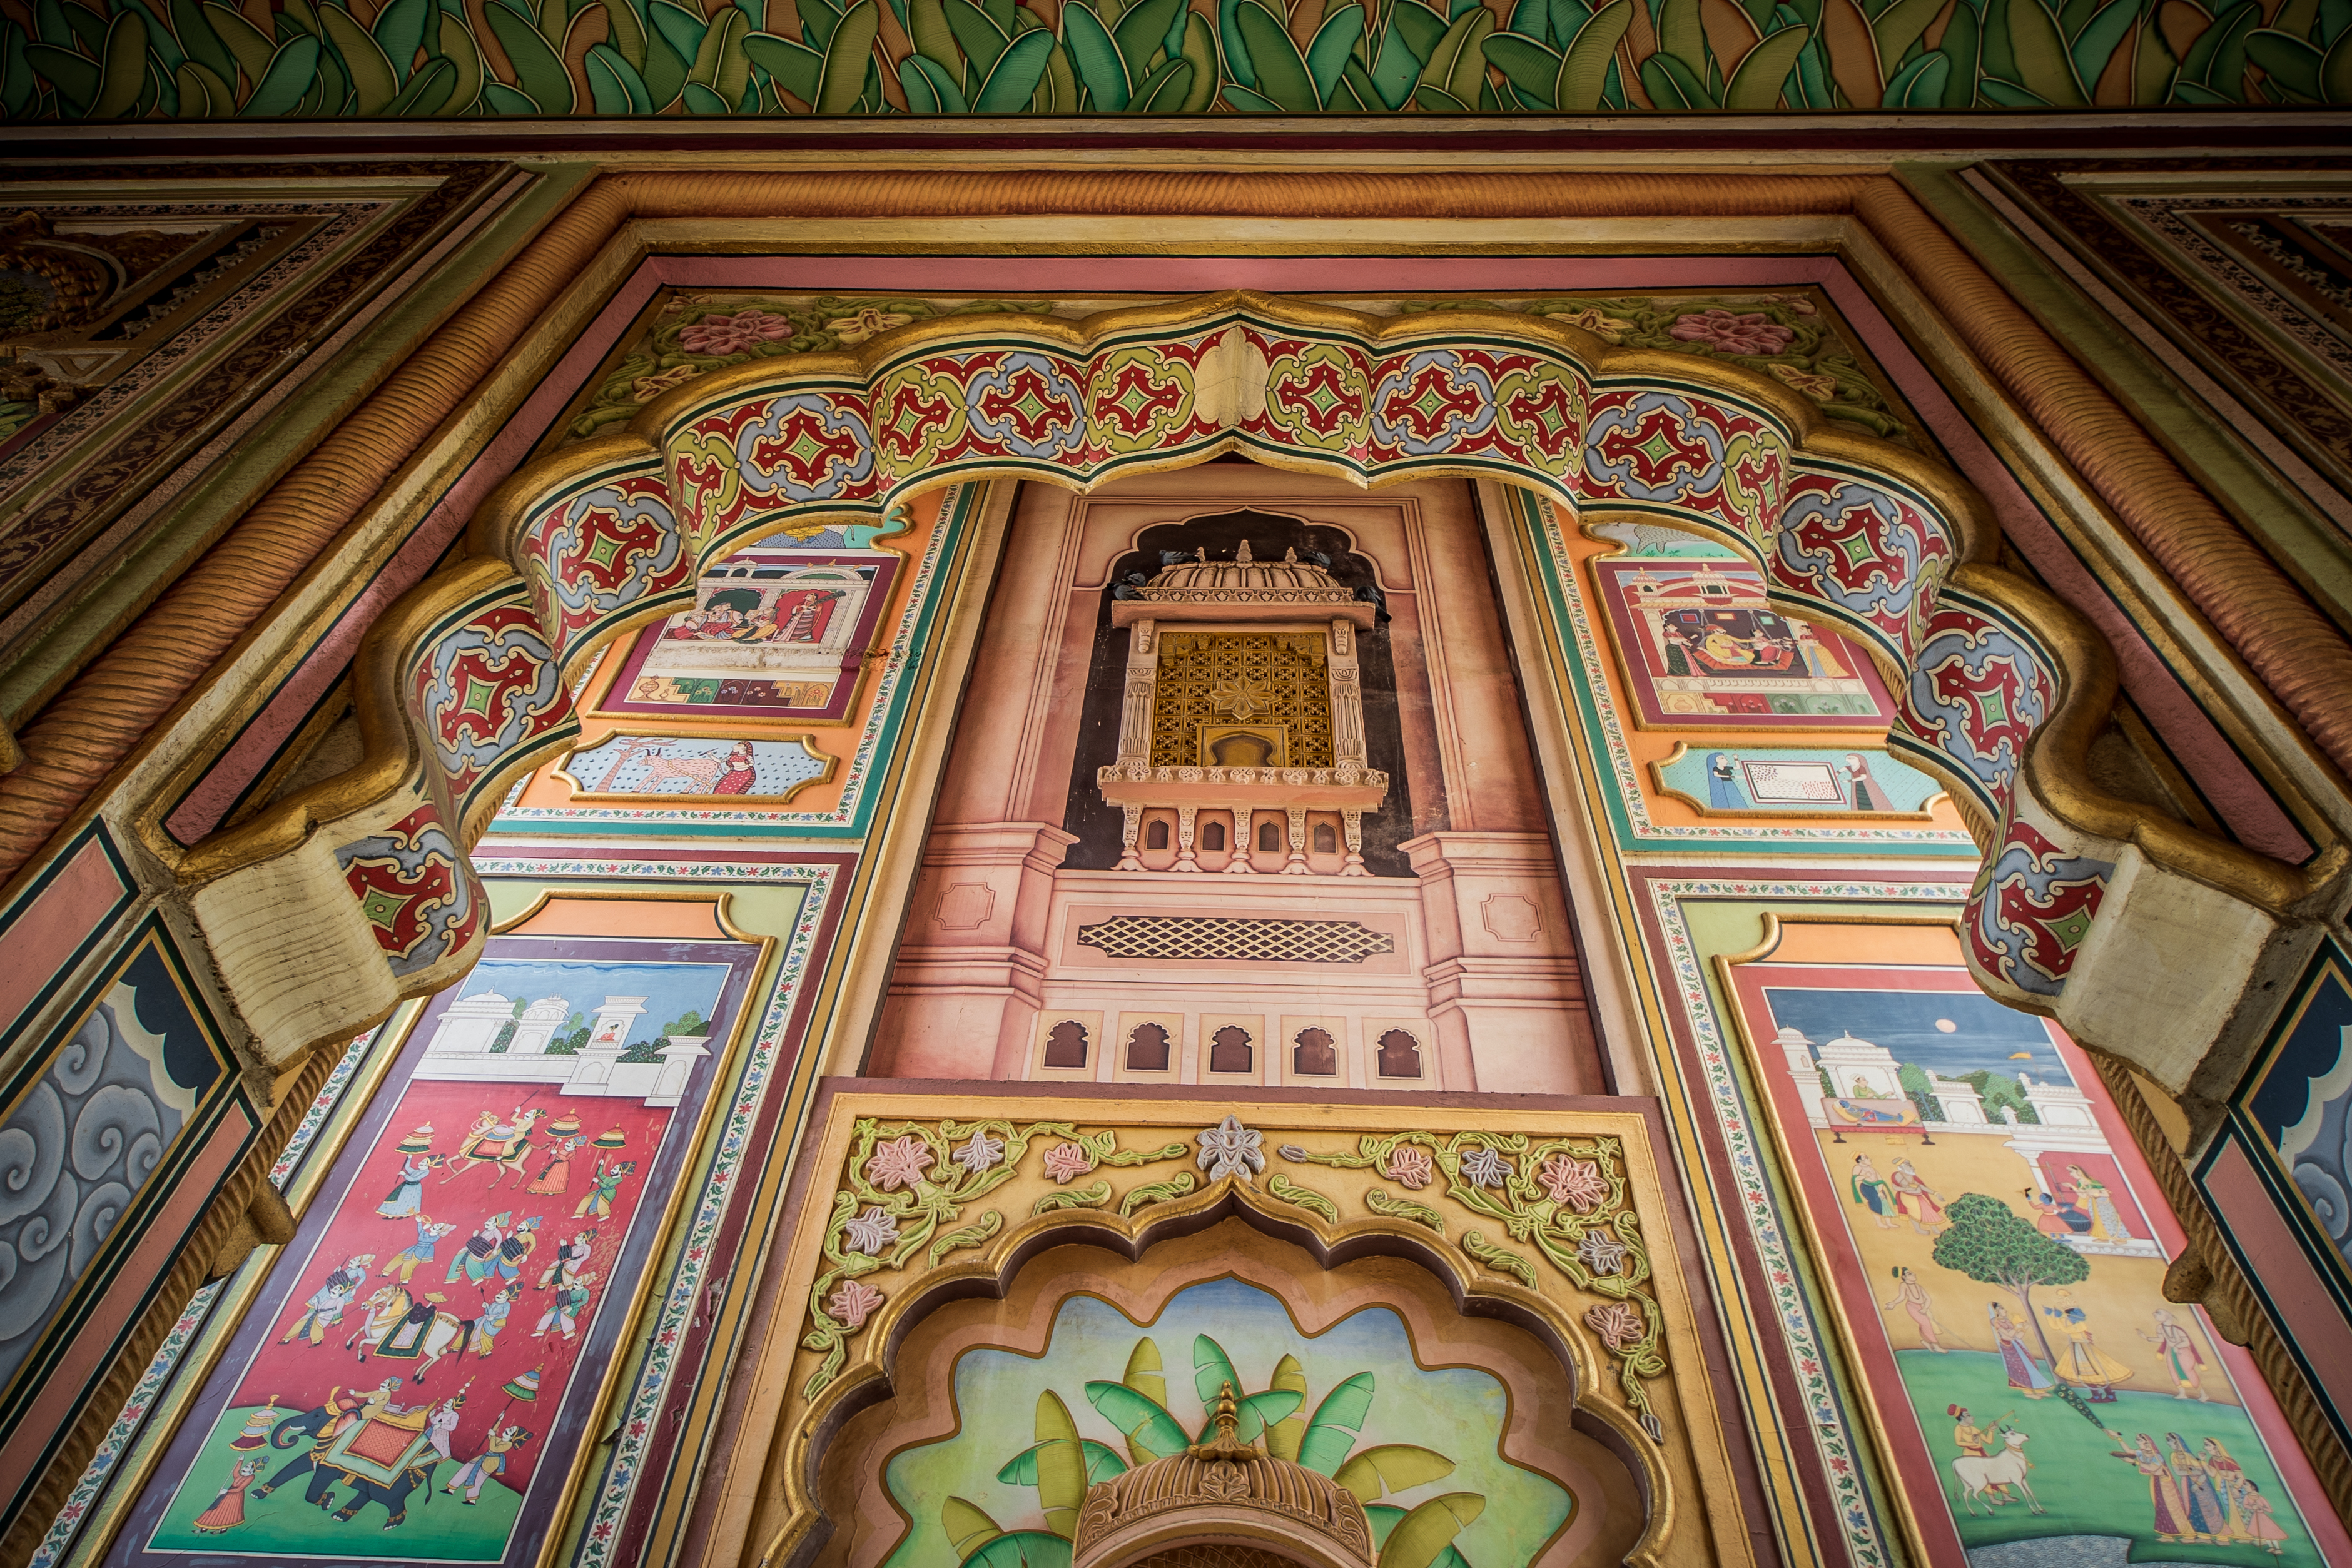
jaipur, ancient, antique, architecture, art, asia, asian, attraction, beautiful, blue, building, circle, city, colorful, culture, decoration, decorative, design, destination, detail, door, exterior, famous, garden, gate, heritage, historical, history, india, indian, interior, landmark, mahal, old, palace, pattern, pink, rajasthan, religion, style, tourism, tourist, town, traditional, travel, wall, holy places, ceiling, arch, symmetry, carving, painting, visual arts, place of worship, room, facade, stock photography, interior design, convent, house, cathedral, historic site, basilica, mural, church